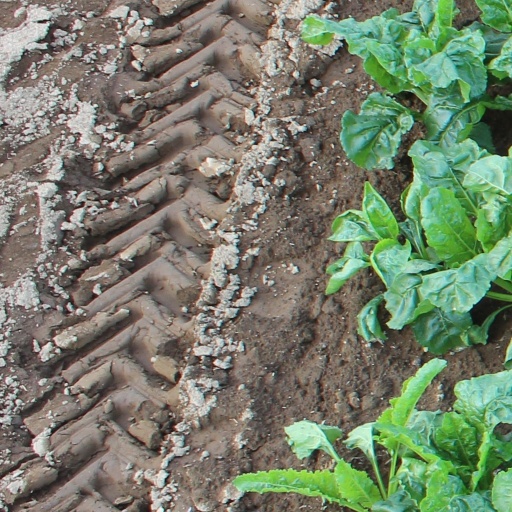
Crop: sugar beet